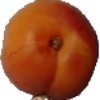
Label: Apricot 1